2006 Giro d'Italia

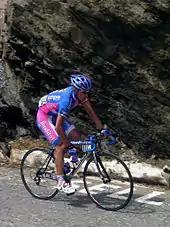
A cyclist wearing a blue and pink uniform while riding a bike.

In the 2006 Giro d'Italia, four different jerseys were awarded. For the general classification, calculated by adding each cyclist's finishing times on each stage, and allowing time bonuses for the first three finishers on mass start stages, the leader received a pink jersey. This classification is considered the most important of the Giro d'Italia, and the winner is considered the winner of the Giro.